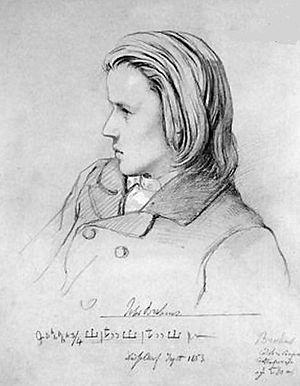
Johannes Brahms
Jean-Joseph Bonaventure Laurens, né le 14 juillet 1801 à Carpentras, mort le 29 juin 1890 à Montpellier, était ce que certains ont appelé un « esprit universel », s'étant notamment illustré comme peintre, aquarelliste, lithographe, mais aussi musicien, archéologue, géologue et théoricien.